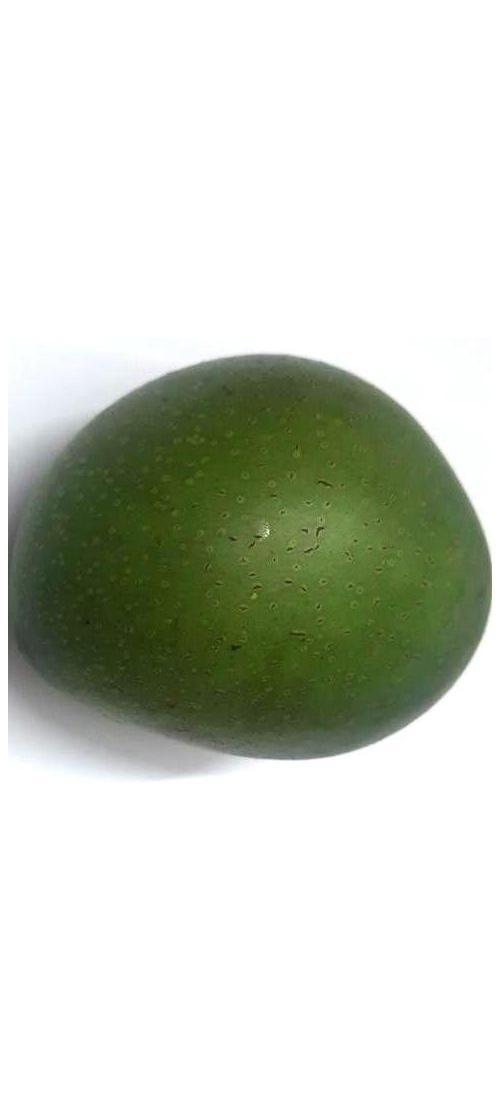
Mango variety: Ashshina Zhinuk